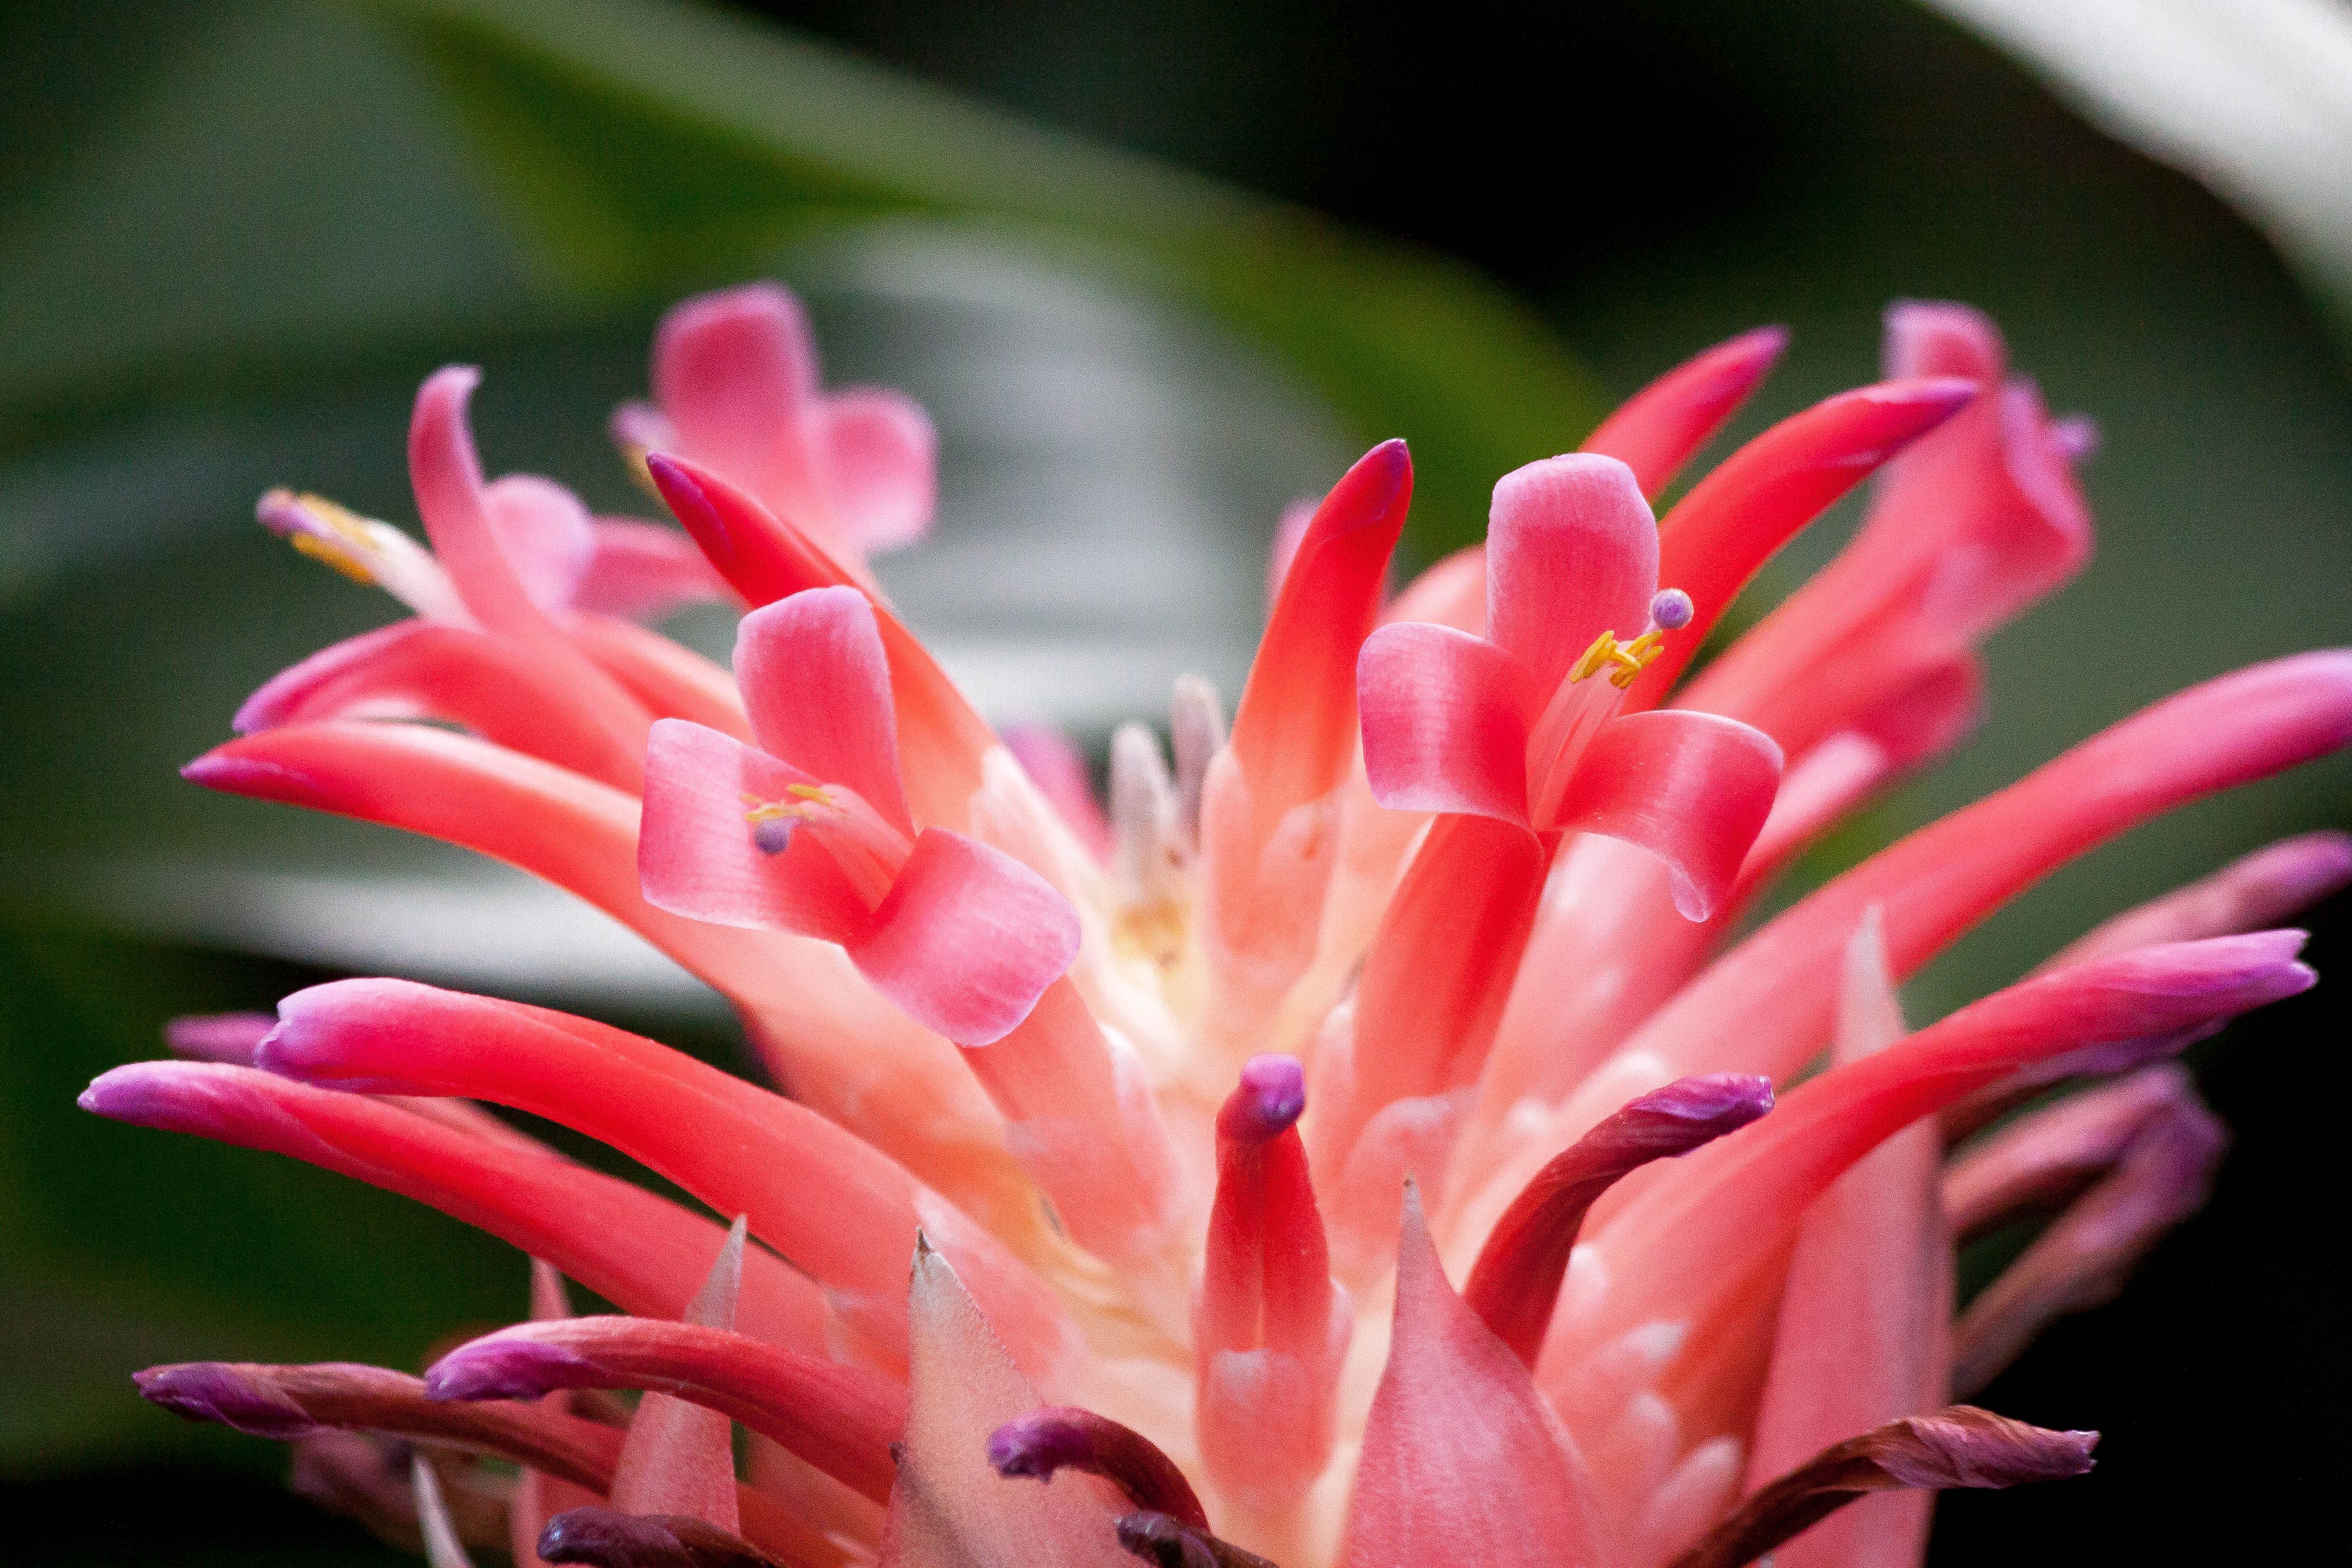
nature, blossom, plant, photography, flower, petal, bloom, orange, red, botany, pink, flora, close up, brazil, guatemala, macro photography, inflorescence, flowering plant, plant stem, land plant, coussapoa villosa